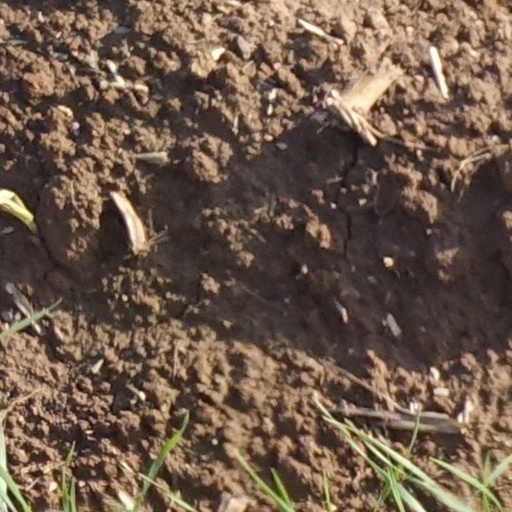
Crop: wheat